Nichiren Shōshū

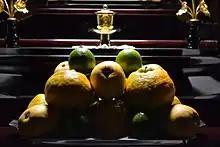
Offerings of fruit on a Butsudan altar.

Several ceremonies are conducted within Nichiren Shoshu, some as memorials for lauded figures, others in commemoration or celebration of momentous events, as well as life-cycle event ceremonies for individuals including conversion to Buddhism, marriages and funerals. Visitors who enter the temple may consider becoming a member by accepting the "Gojukai" ceremony which the lay believer accepts the precepts of Nichiren Shōshū and vow to defend and venerate the Dai-Gohonzon in their present existence and future existences if reborn once again. Nichiren Shoshu claims this tradition from the Chapter 21 of the Lotus Sutra where Shakyamuni Buddha passes his vow to the Visistacaritra Bodhisattva and his "infinite followers" along with the merits of the "Seven Jewels of the Treasure Tower".